Medellín

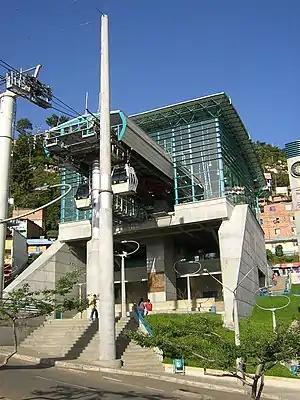
Medellín's Metrocable at Santo Domingo Savio station

In 2006, construction began on Metroplús, a bus rapid transit service with a dedicated road, much like Bogotá's TransMilenio, to allow faster transit for the service's buses. The first line opened two years later than planned in 2011 and a second in 2013. The first leg is the "Troncal Medellín", which goes from the Universidad de Medellín in the west to Aranjuez in the northeast part of the city. Metroplus will help lessen the city's pollution and traffic, as many old buses will be taken out of service, while the new buses will work with natural gas.